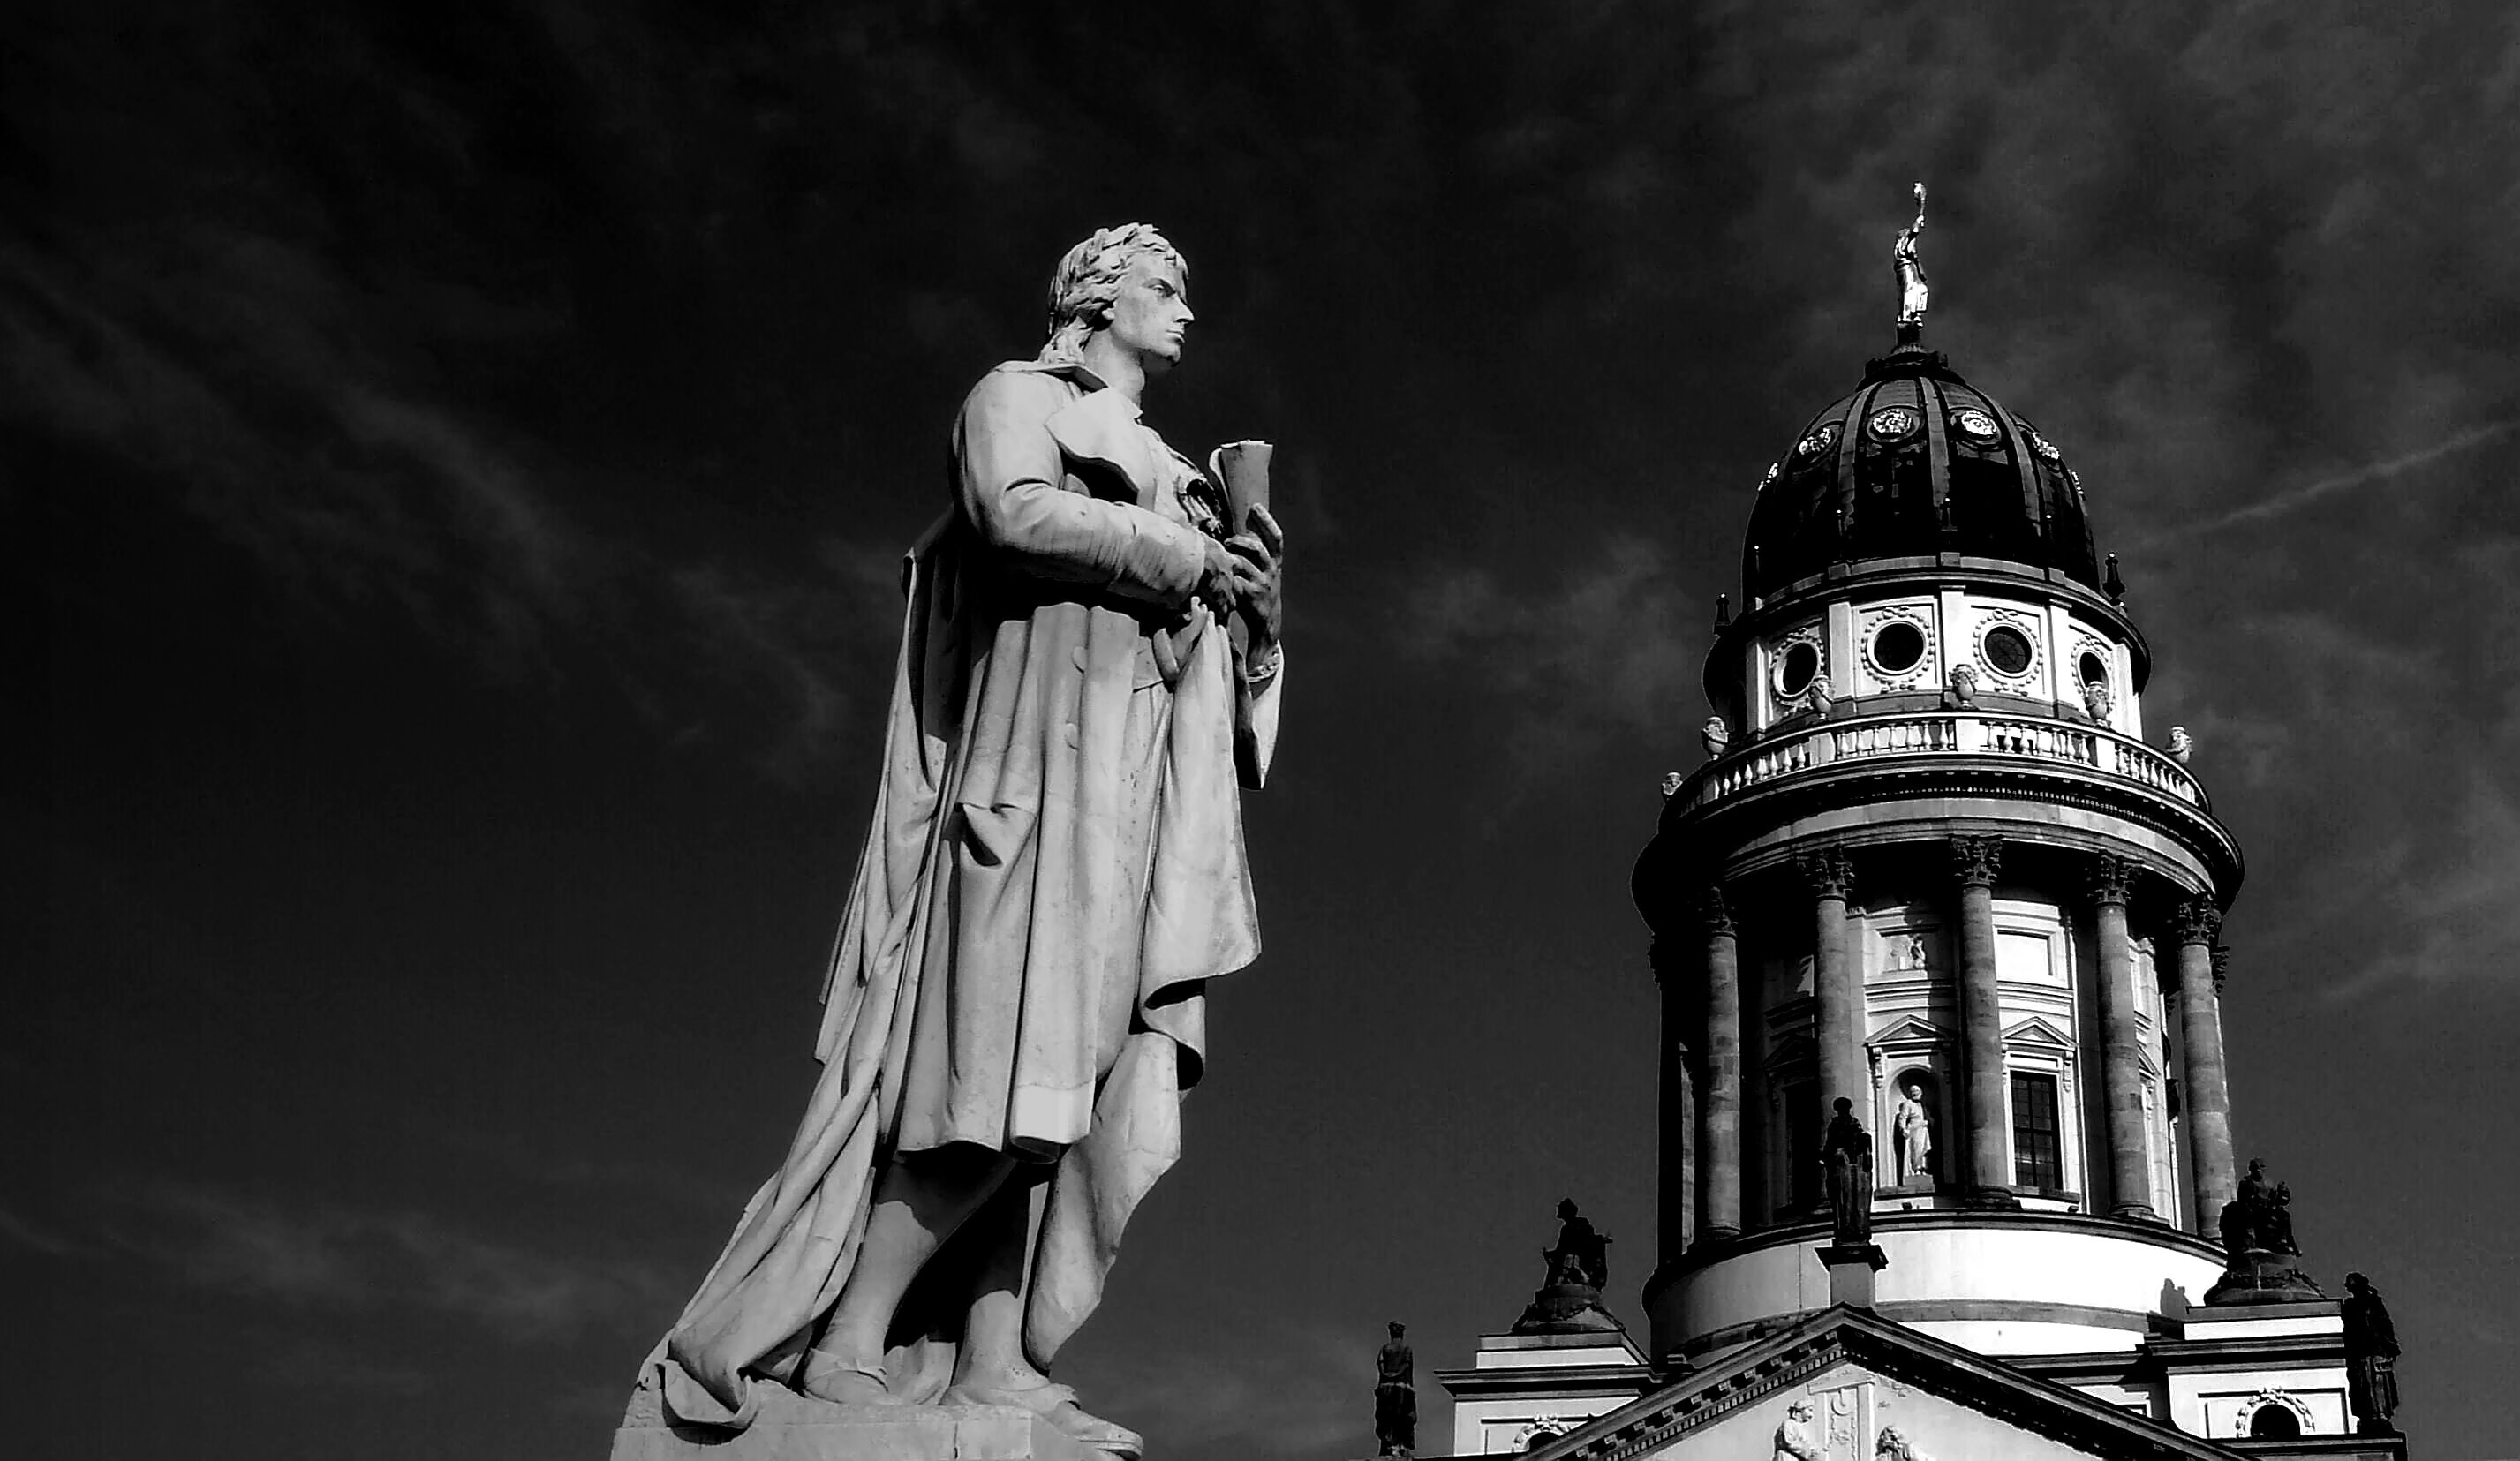
man, black and white, architecture, white, night, photography, building, city, monument, statue, tower, landmark, darkness, church, black, monochrome, places of interest, sculpture, capital, structures, figure, temple, towers, photograph, statues, germany, berlin, image, tourist attraction, dome, dom, historically, schiller, gendarmenmarkt, stone figures, monochrome photography, film noir, monument to schiller